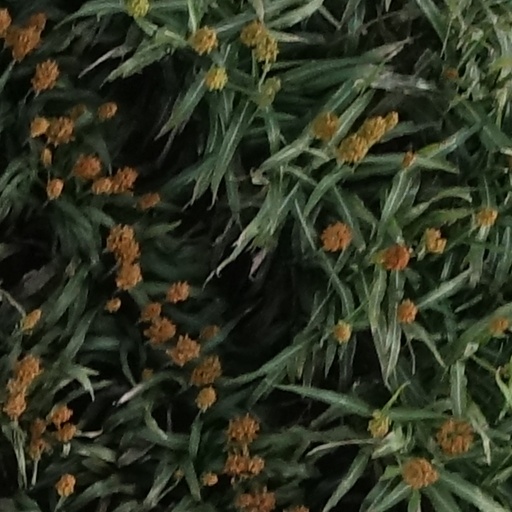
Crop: sorghum